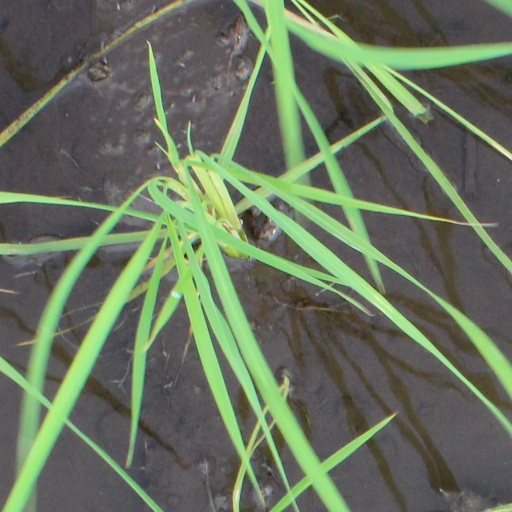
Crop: rice